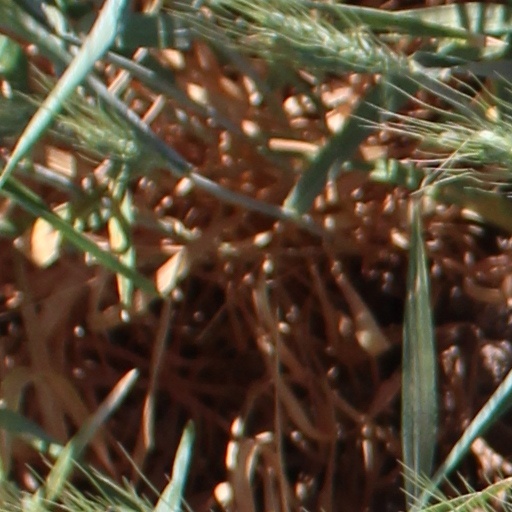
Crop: wheat